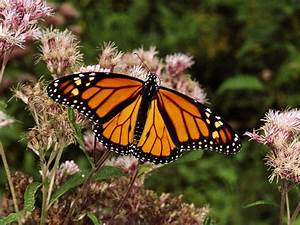
Label: farfalla